Kelly Thordsen

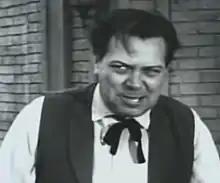
Thordsen in "Frontier Doctor", 1959

Kelly Thordsen, born Sherman Jess Thordsen (January 19, 1917 – January 23, 1978) was an American film and television actor.